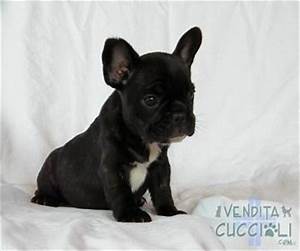
Label: cane